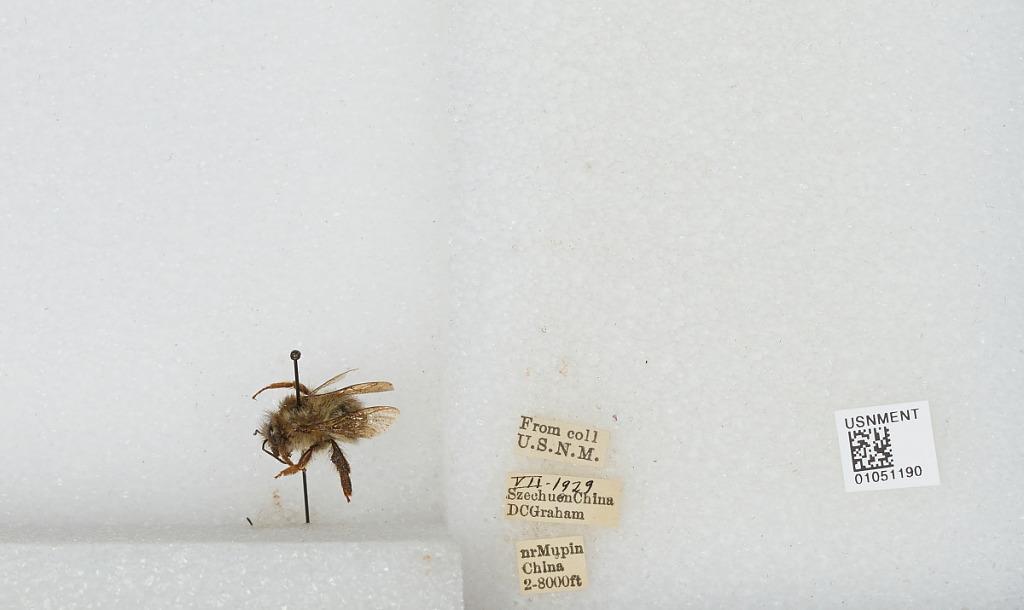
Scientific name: Bombus sp.
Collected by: D. Graham
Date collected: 1929-7-
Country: China
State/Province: Sichuan
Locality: near Muping